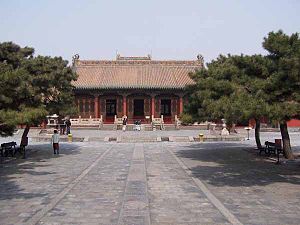
Mukdenpaladset
Forsiden af Chongzheng-hallen, hovedbygningen
Mukdenpaladset også kaldet Shanyangkejserpaladset er 114 bygninger der var kejserpalads i starten af Qing-dynastiet da Shanyang var hovedstad i Kina.